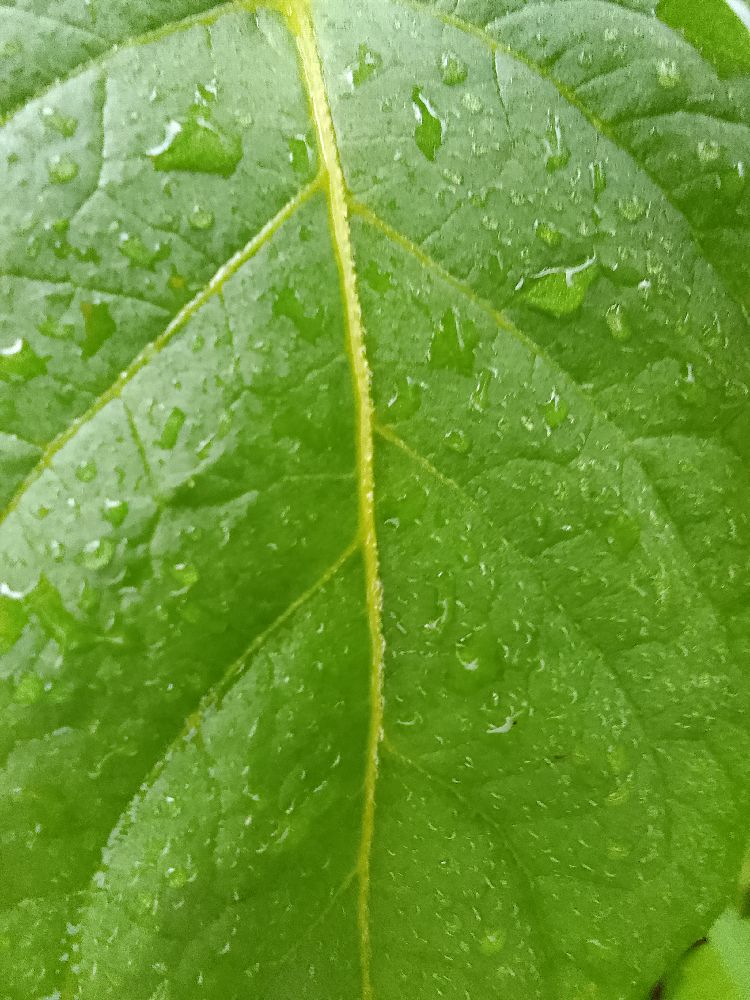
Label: Healthy